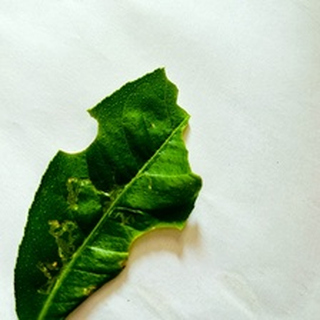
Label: lemon_deficiency